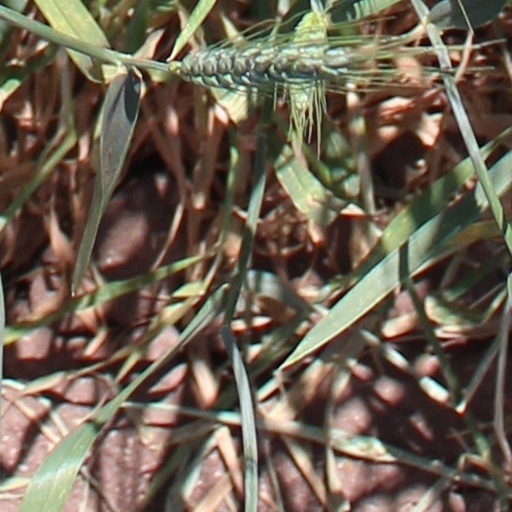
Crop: wheat